Ticha Peak

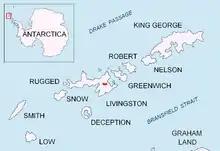
Location of Bowles Ridge on Livingston Island in the South Shetland Islands.

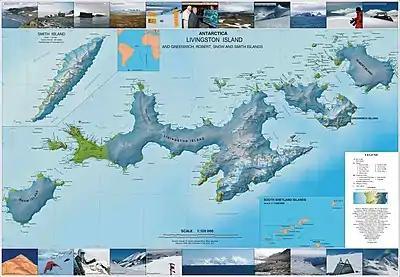
Topographic map of Livingston Island, Greenwich, Robert, Snow and Smith Islands.

Ticha Peak is a 790 m peak on the east side of Omurtag Pass in Bowles Ridge, Livingston Island in the South Shetland Islands, Antarctica. The peak is overlooking Perunika Glacier and Wörner Gap to the southwest, Huron Glacier to the southeast, and Kaliakra Glacier to the north.